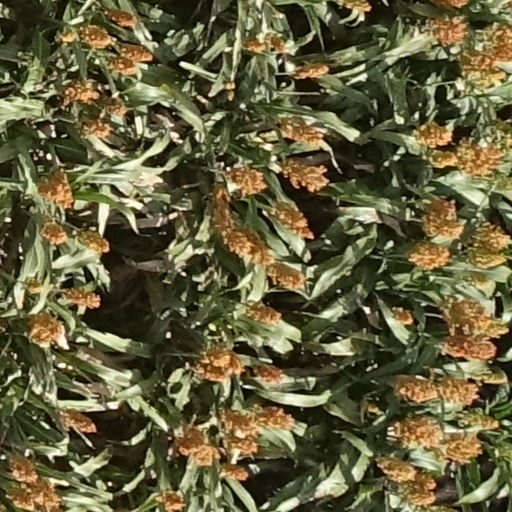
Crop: sorghum